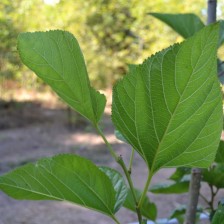
Variety: ChiangMaiBuriram60